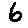
Label: 6